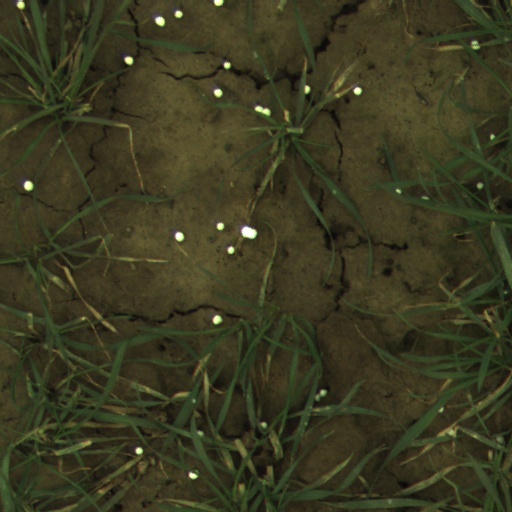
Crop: wheat